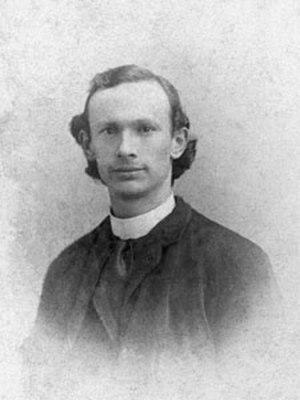
Le Secrétariat national du travail était une organisation syndicale néerlandaise, créée en 1893 et dissoute par les nazis en 1940.